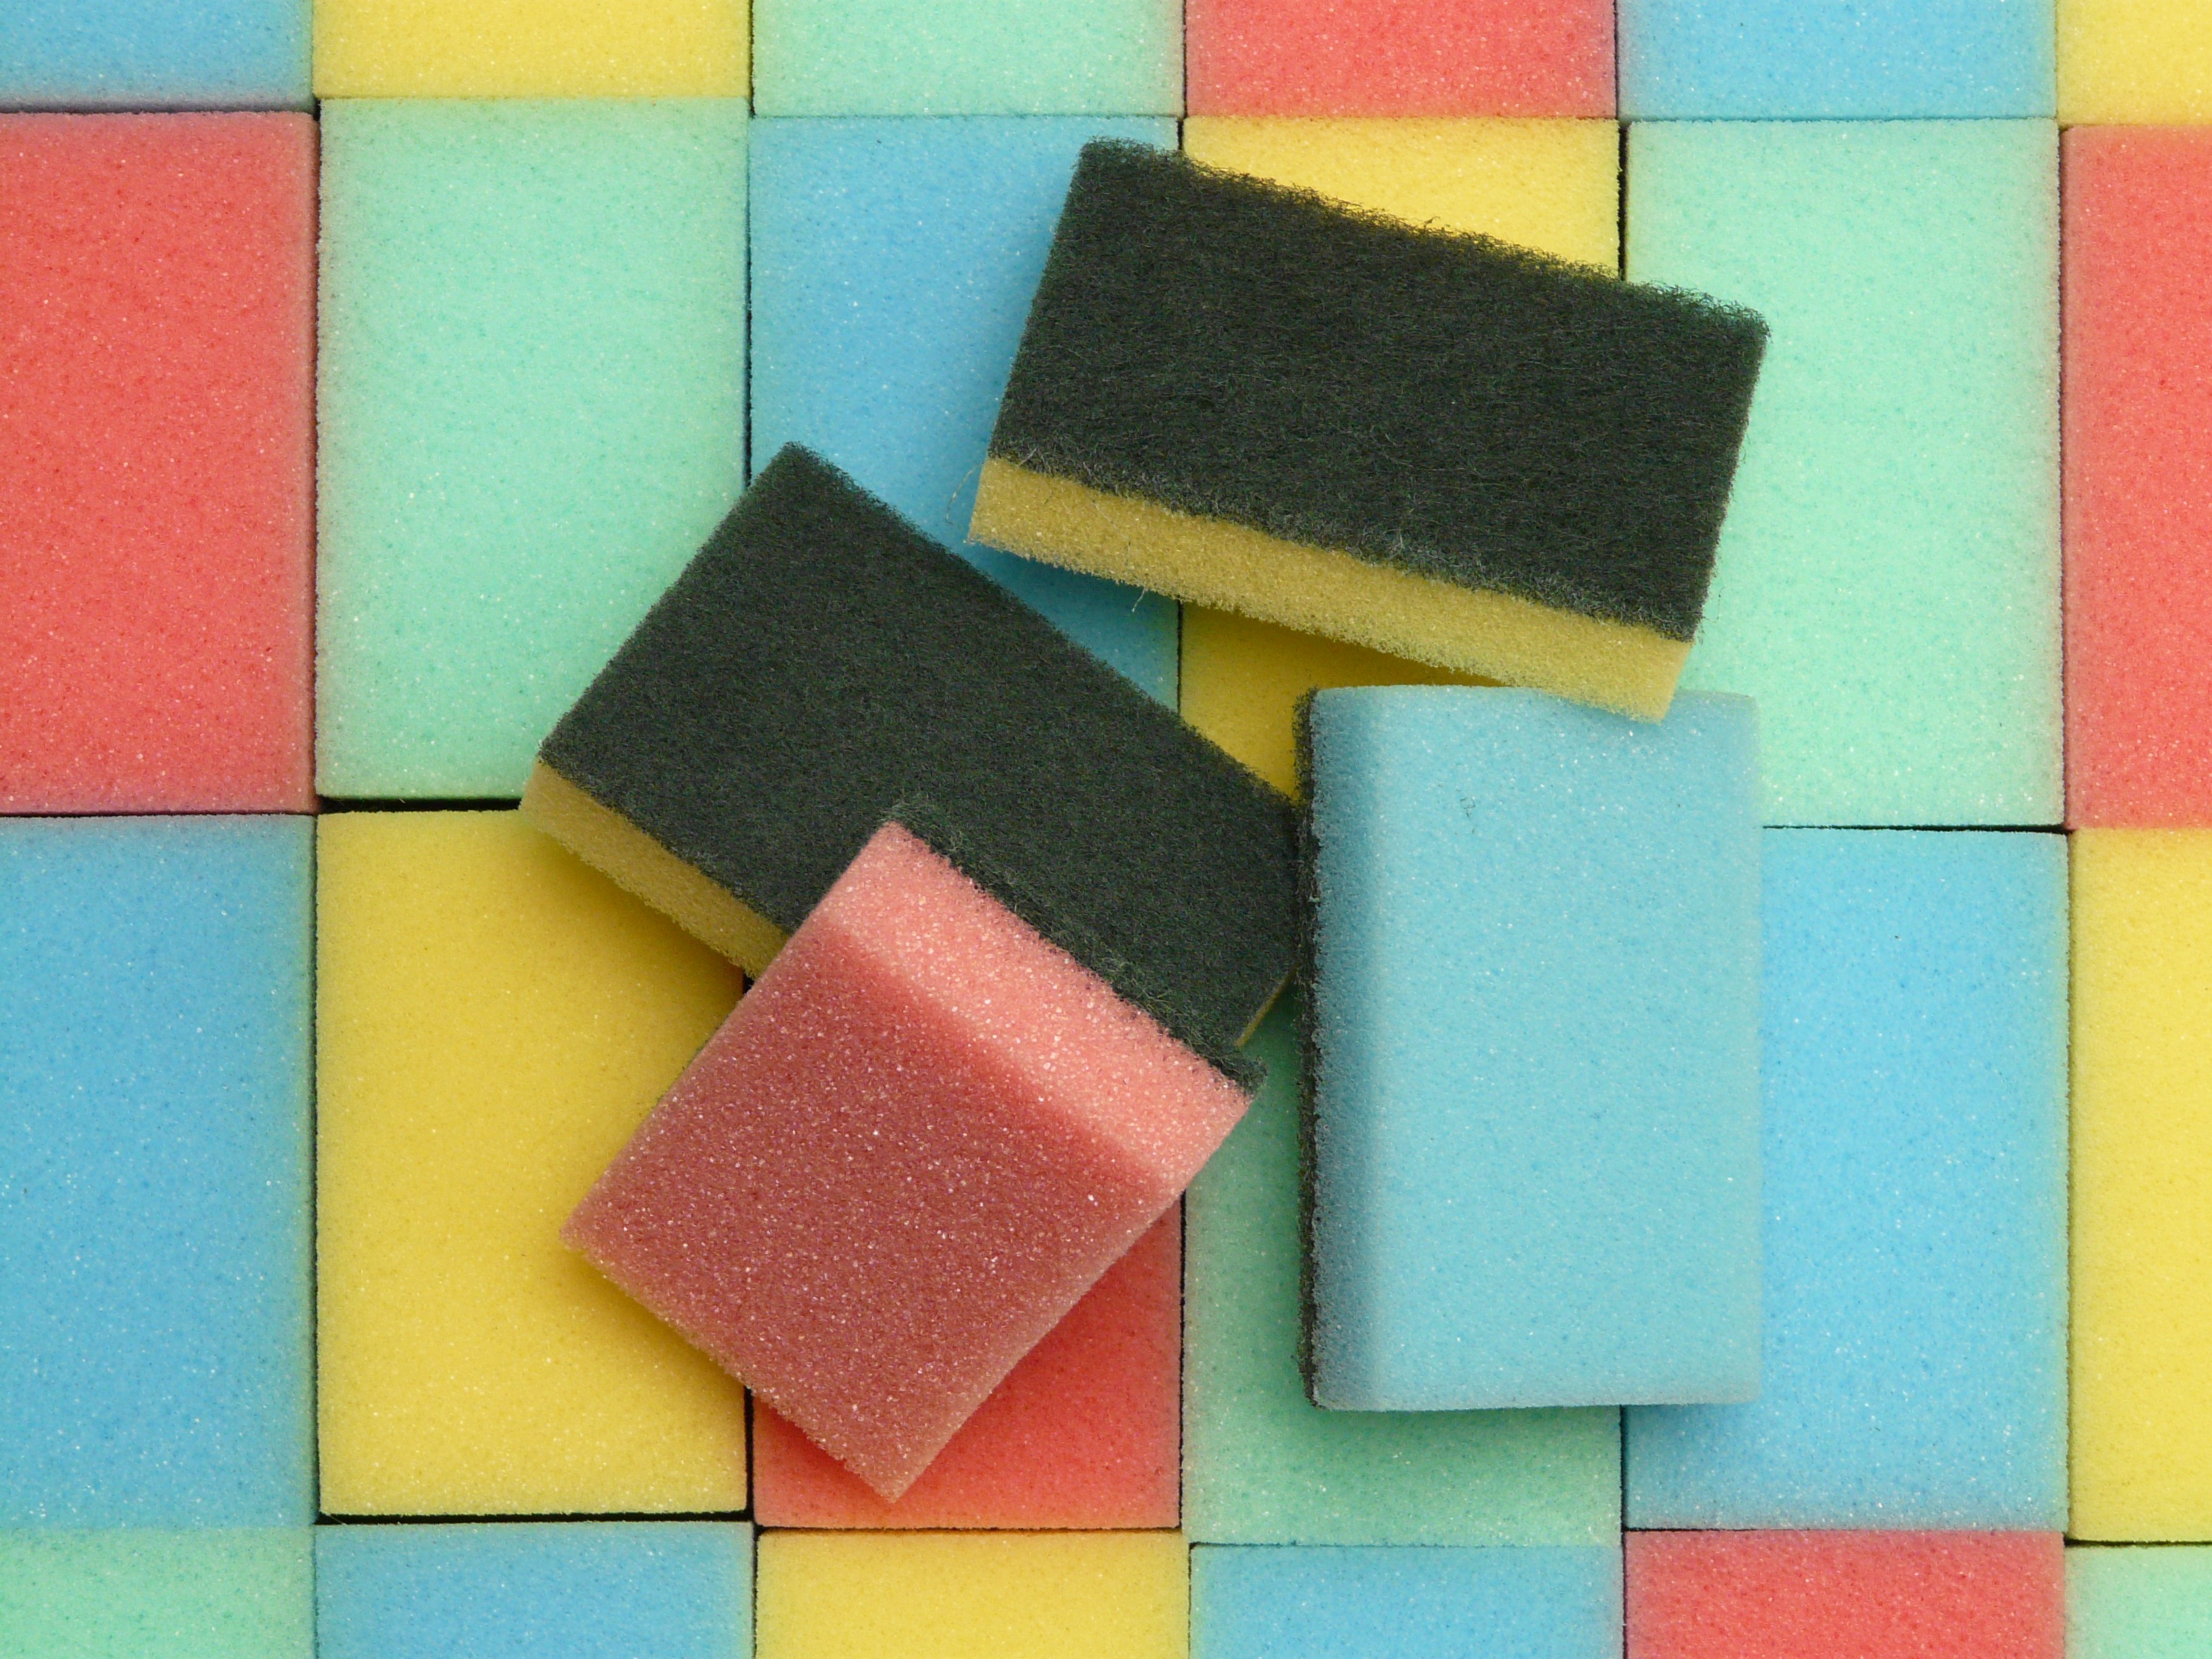
scrub, pattern, collection, color, clean, colorful, variety, material, sponge, art, new, break, shape, many, offer, numerous, section, flooring, sponges